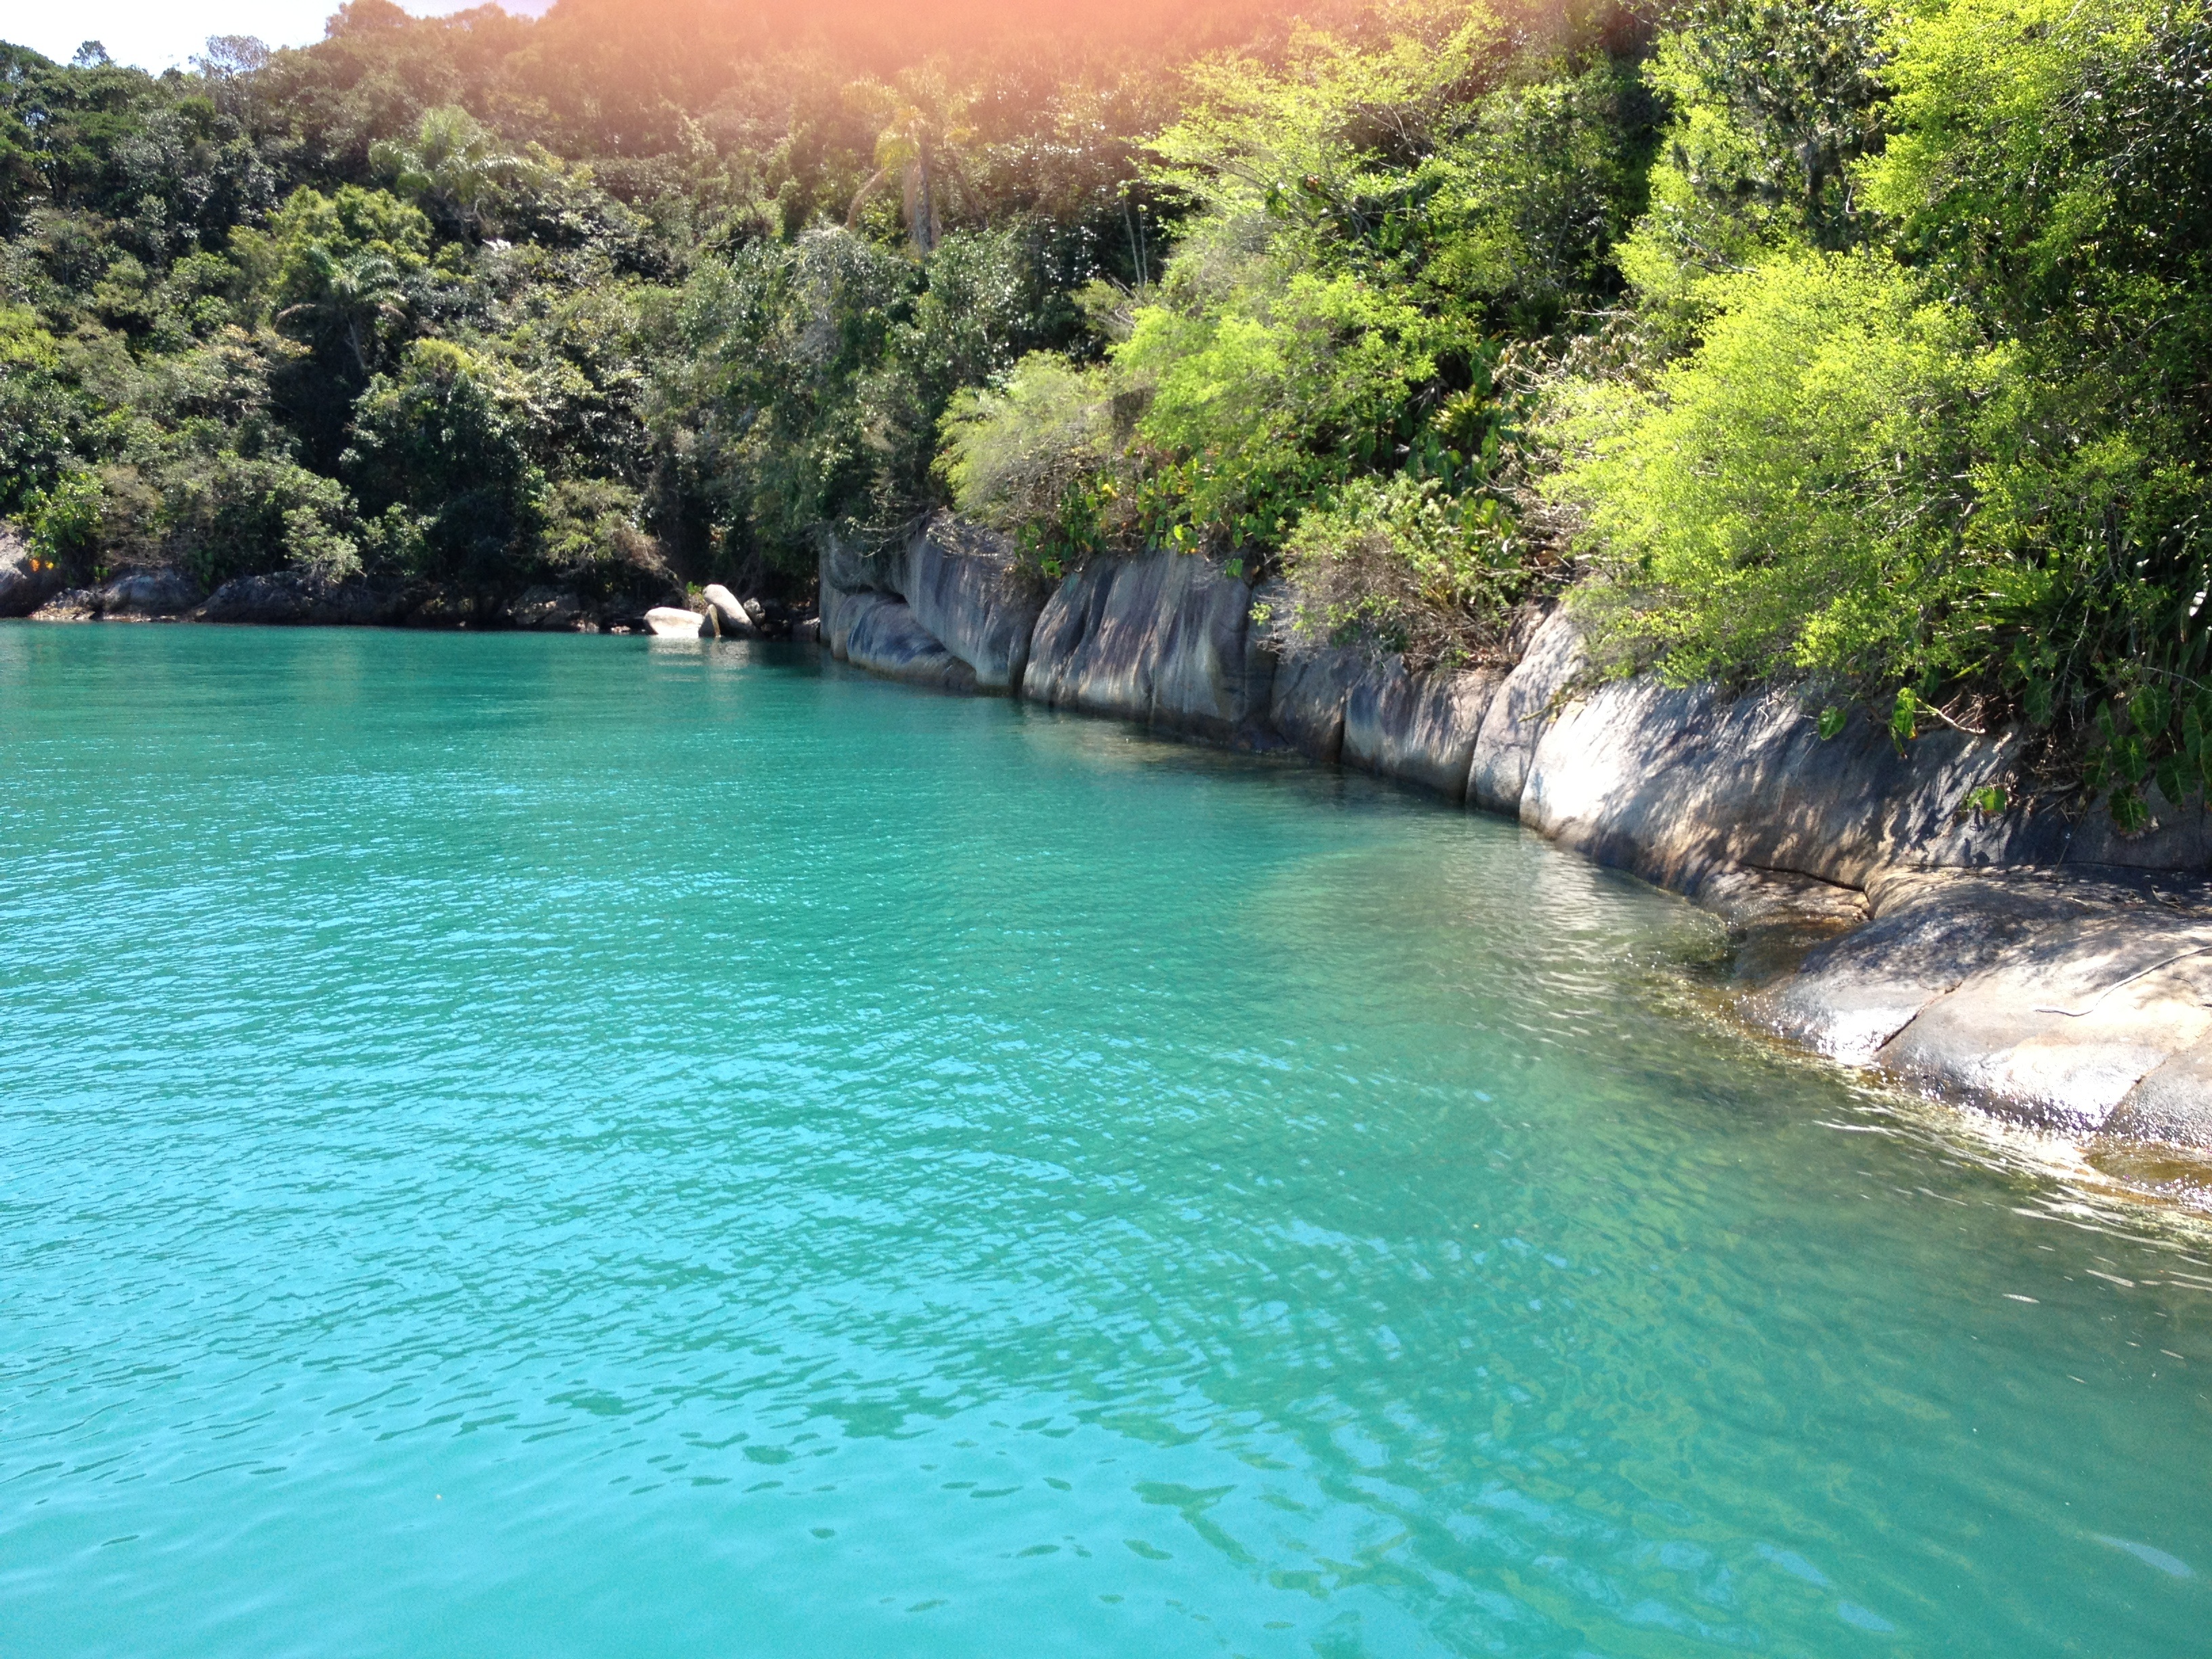
beach, nature, river, lagoon, bay, rapid, reservoir, body of water, mar, agua, landform, geographical feature